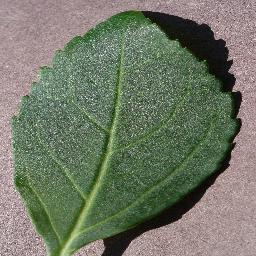
Label: Cherry___healthy